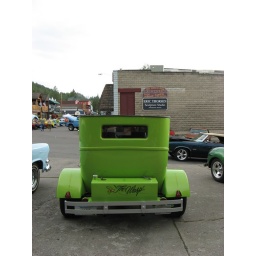
They went to sea in a pea green car